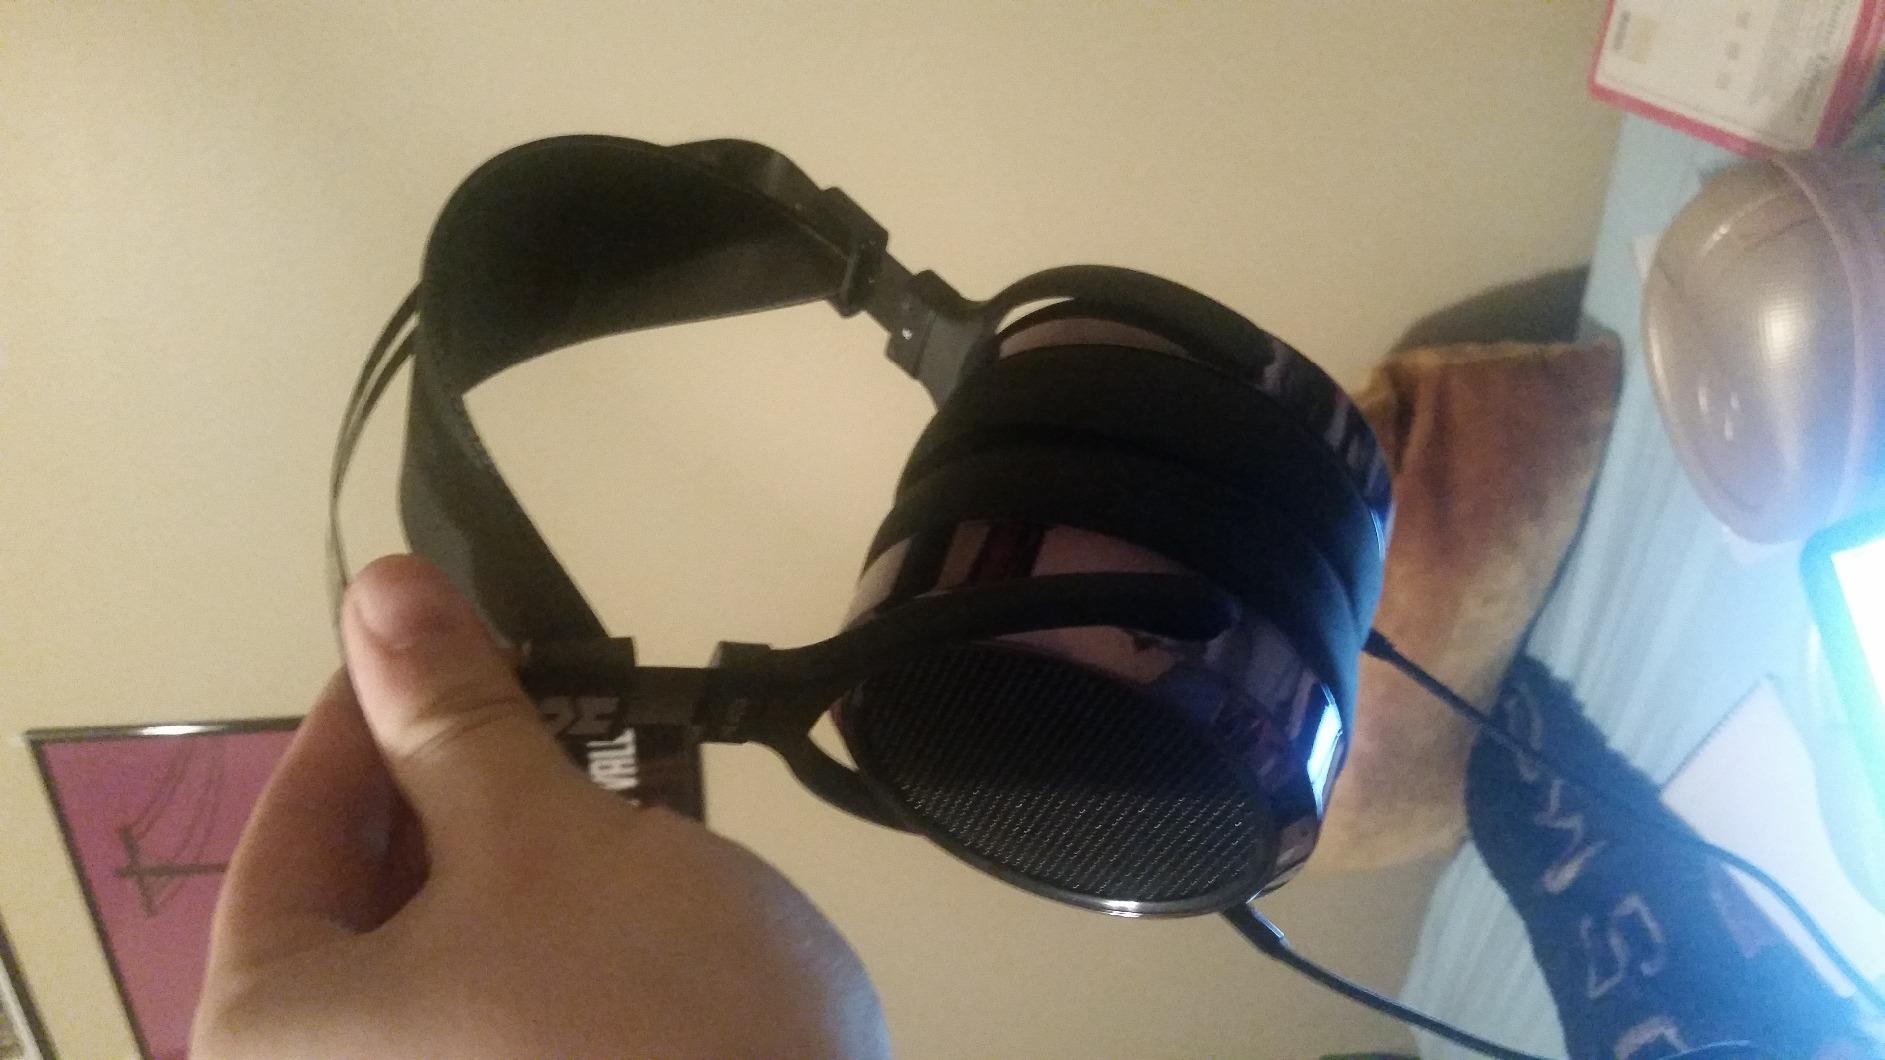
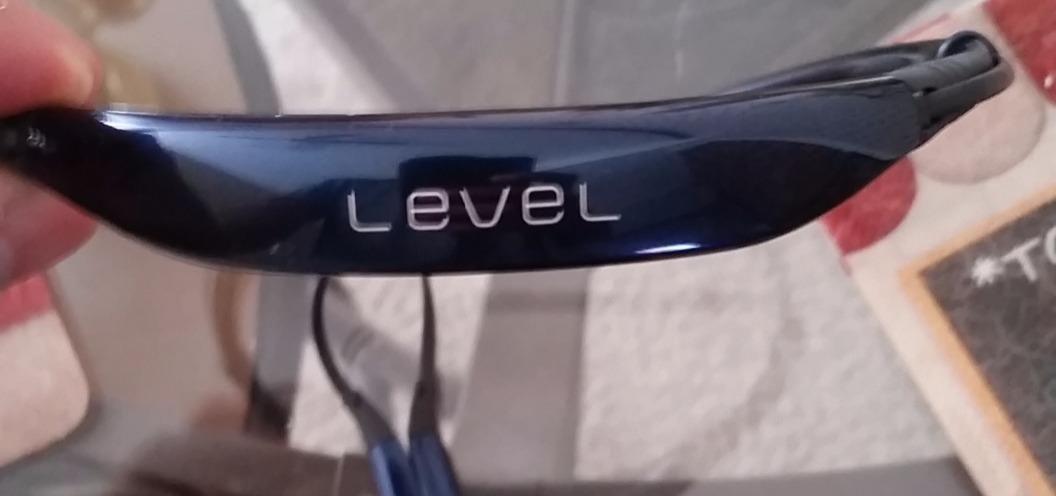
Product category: headphones
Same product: no